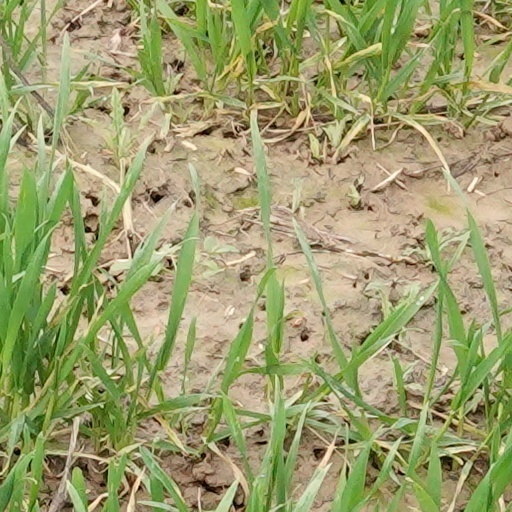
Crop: wheat